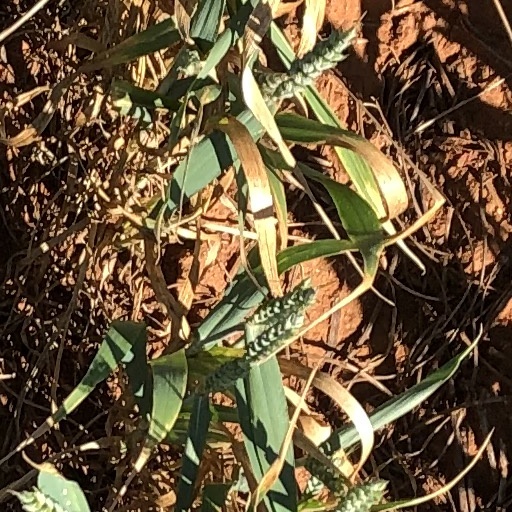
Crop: wheat